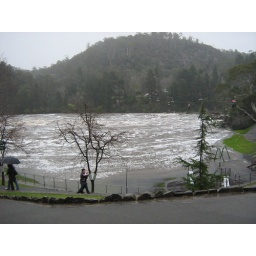
Most of this is usually lawn, a swimming pool and picnic ground - with a nice lake in the middle!